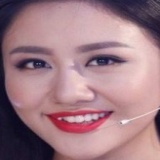
ca sĩ Văn Mai Hương